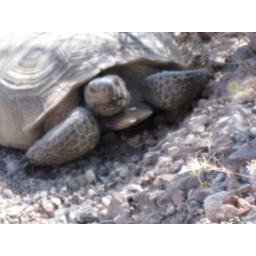
A turtle by the side of the road